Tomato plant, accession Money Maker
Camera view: tilt-top (135 deg); turntable rotation: 180 degrees
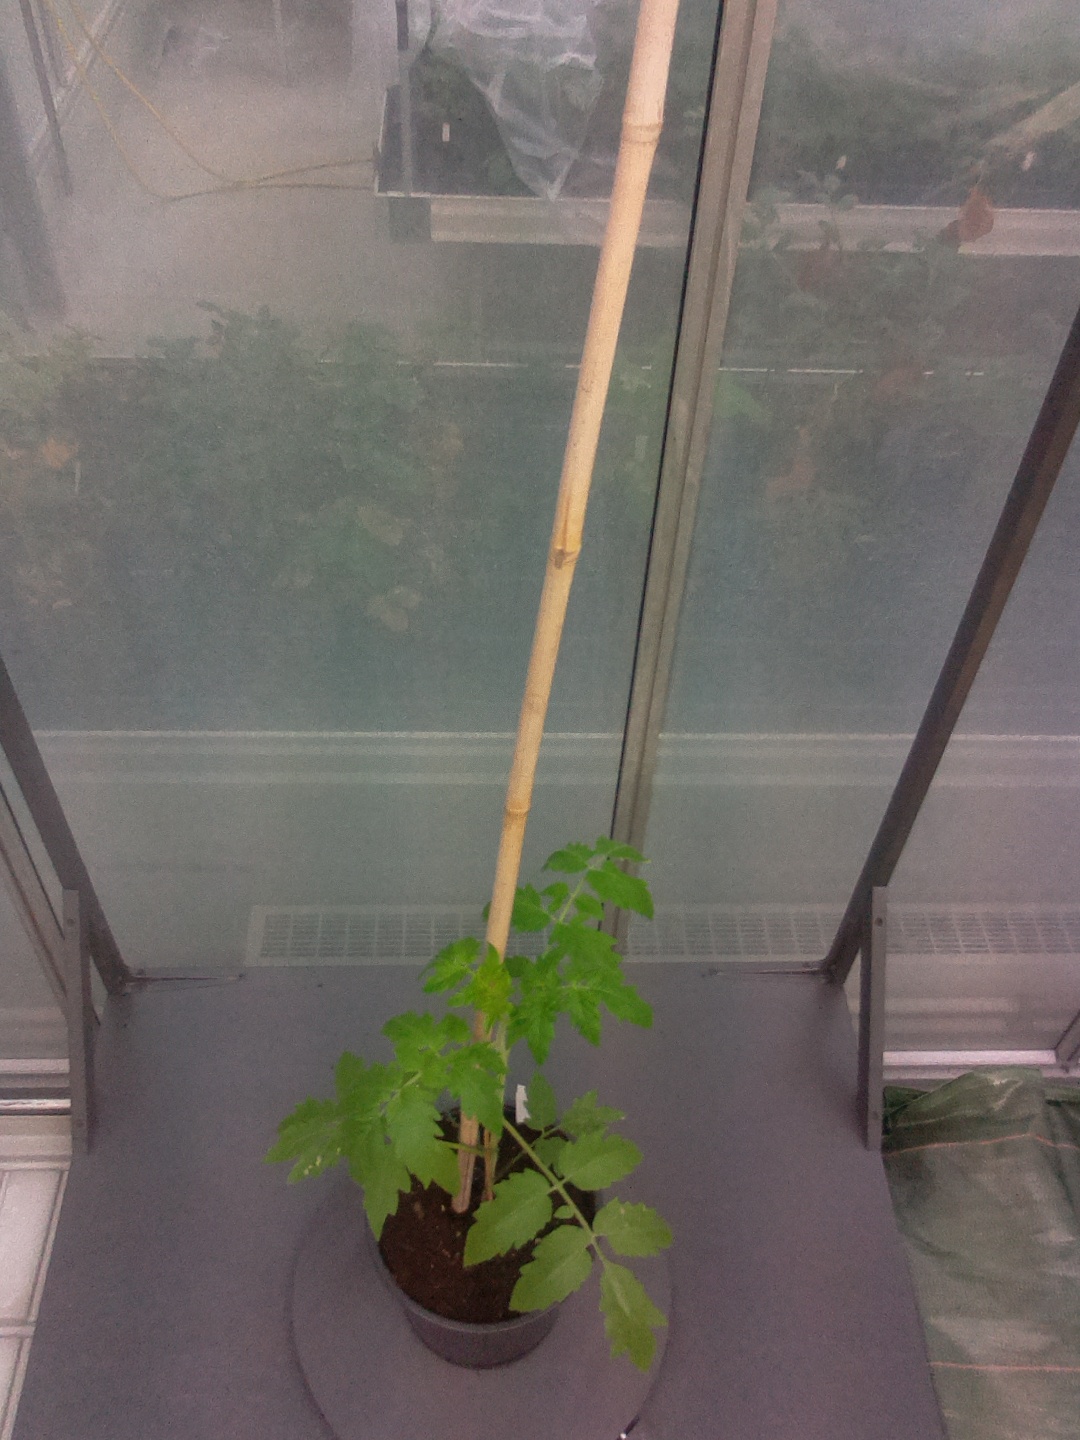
BBCH growth stage 13: 6 of true leaves visible